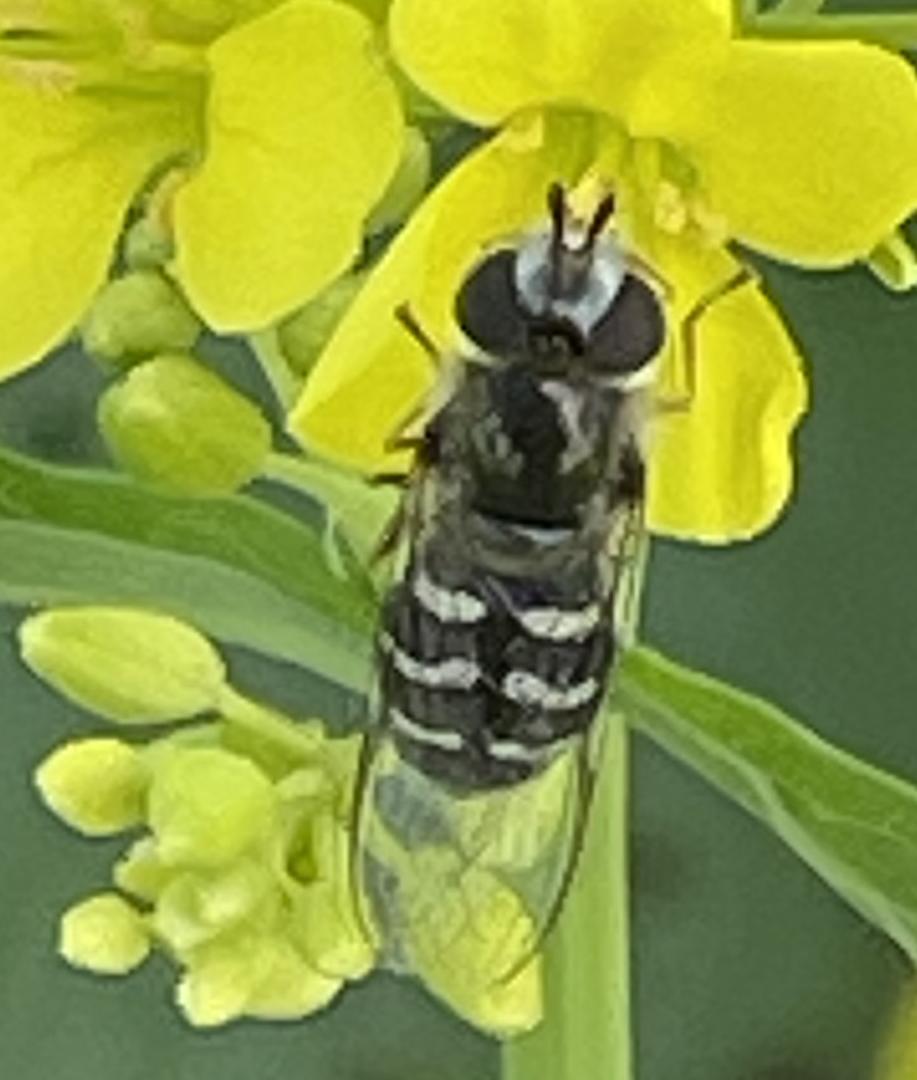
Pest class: predators